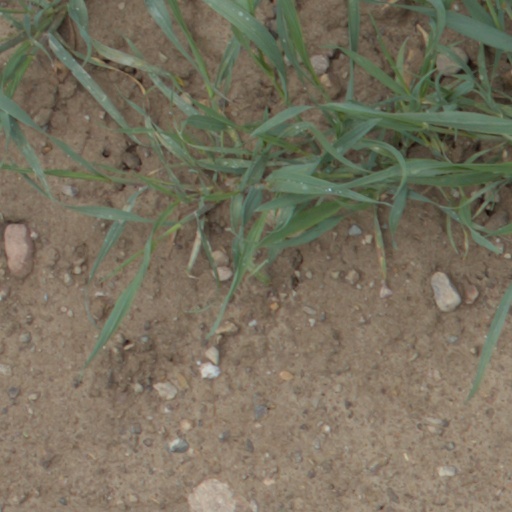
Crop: wheat